Boban Marjanović

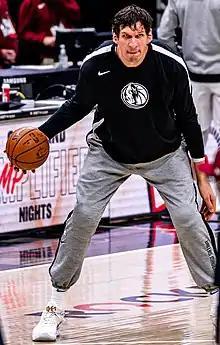
Marjanović with the Mavericks in 2021

On March 11, 2020, Marjanović registered a career-high 31 points, along with 17 rebounds, in a 113–97 win over the Denver Nuggets, in what was the final game before the season was suspended due to the COVID-19 pandemic.